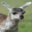
Label: deer